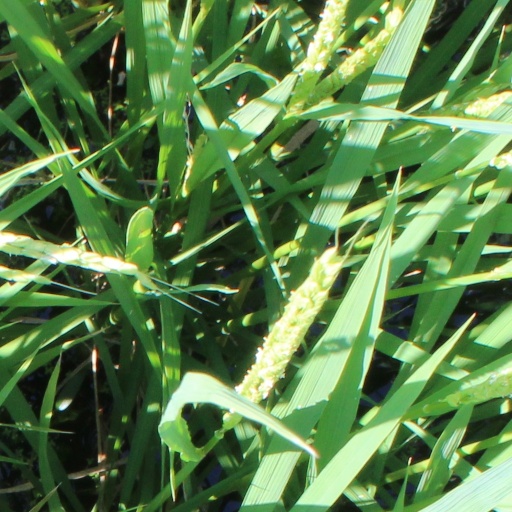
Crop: rice